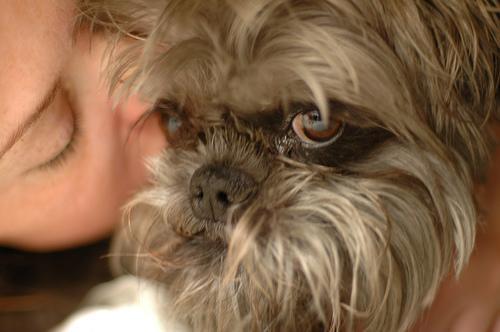
affenpinscher